Bands Reunited

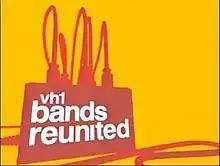

Bands Reunited is a television program produced by VH1 in 2004. Hosted by Aamer Haleem, the show documents attempted reunions of formerly popular musical groups for special concerts in either London or Los Angeles.